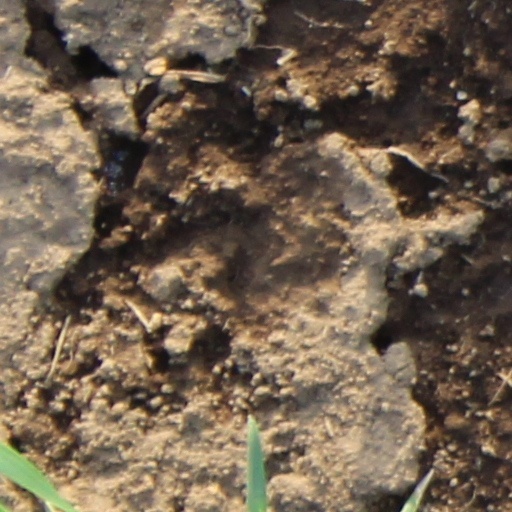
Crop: wheat